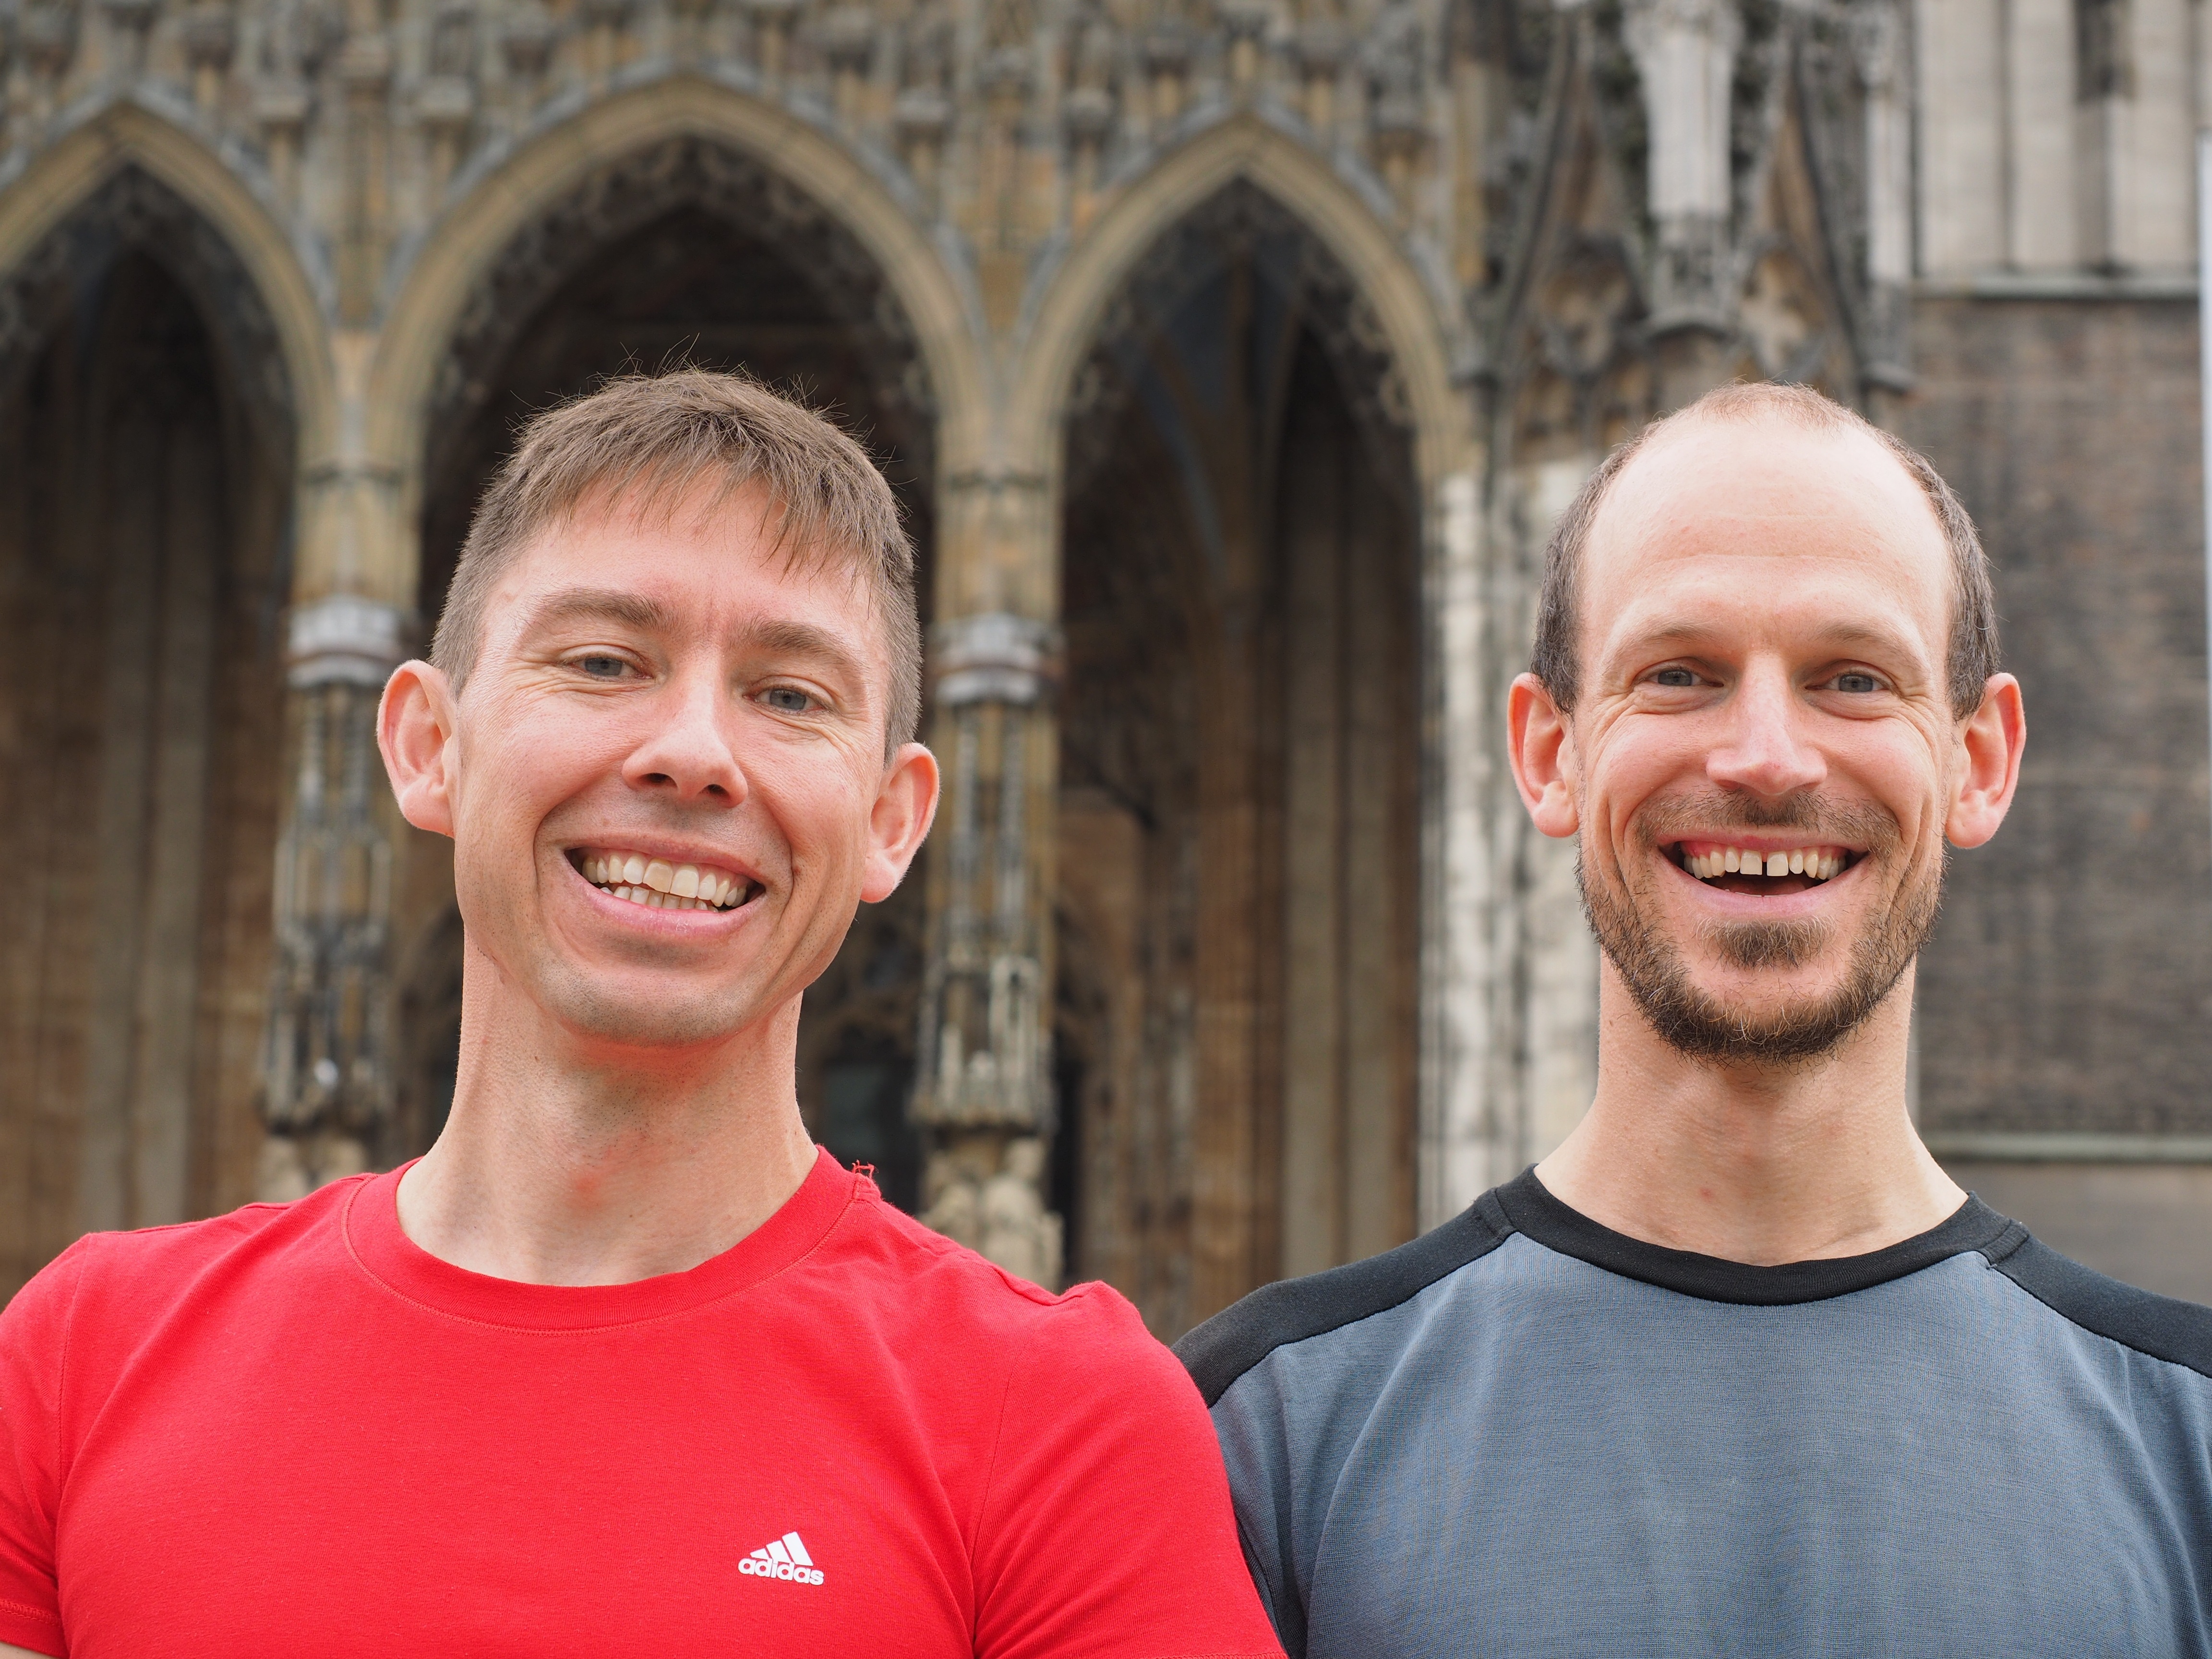
man, person, people, male, portrait, red, black, facial expression, smile, laugh, senior citizen, men, team, shooting, happy, rays, faces, guys, friendly, personal, satisfied, photo shoot, over the moon